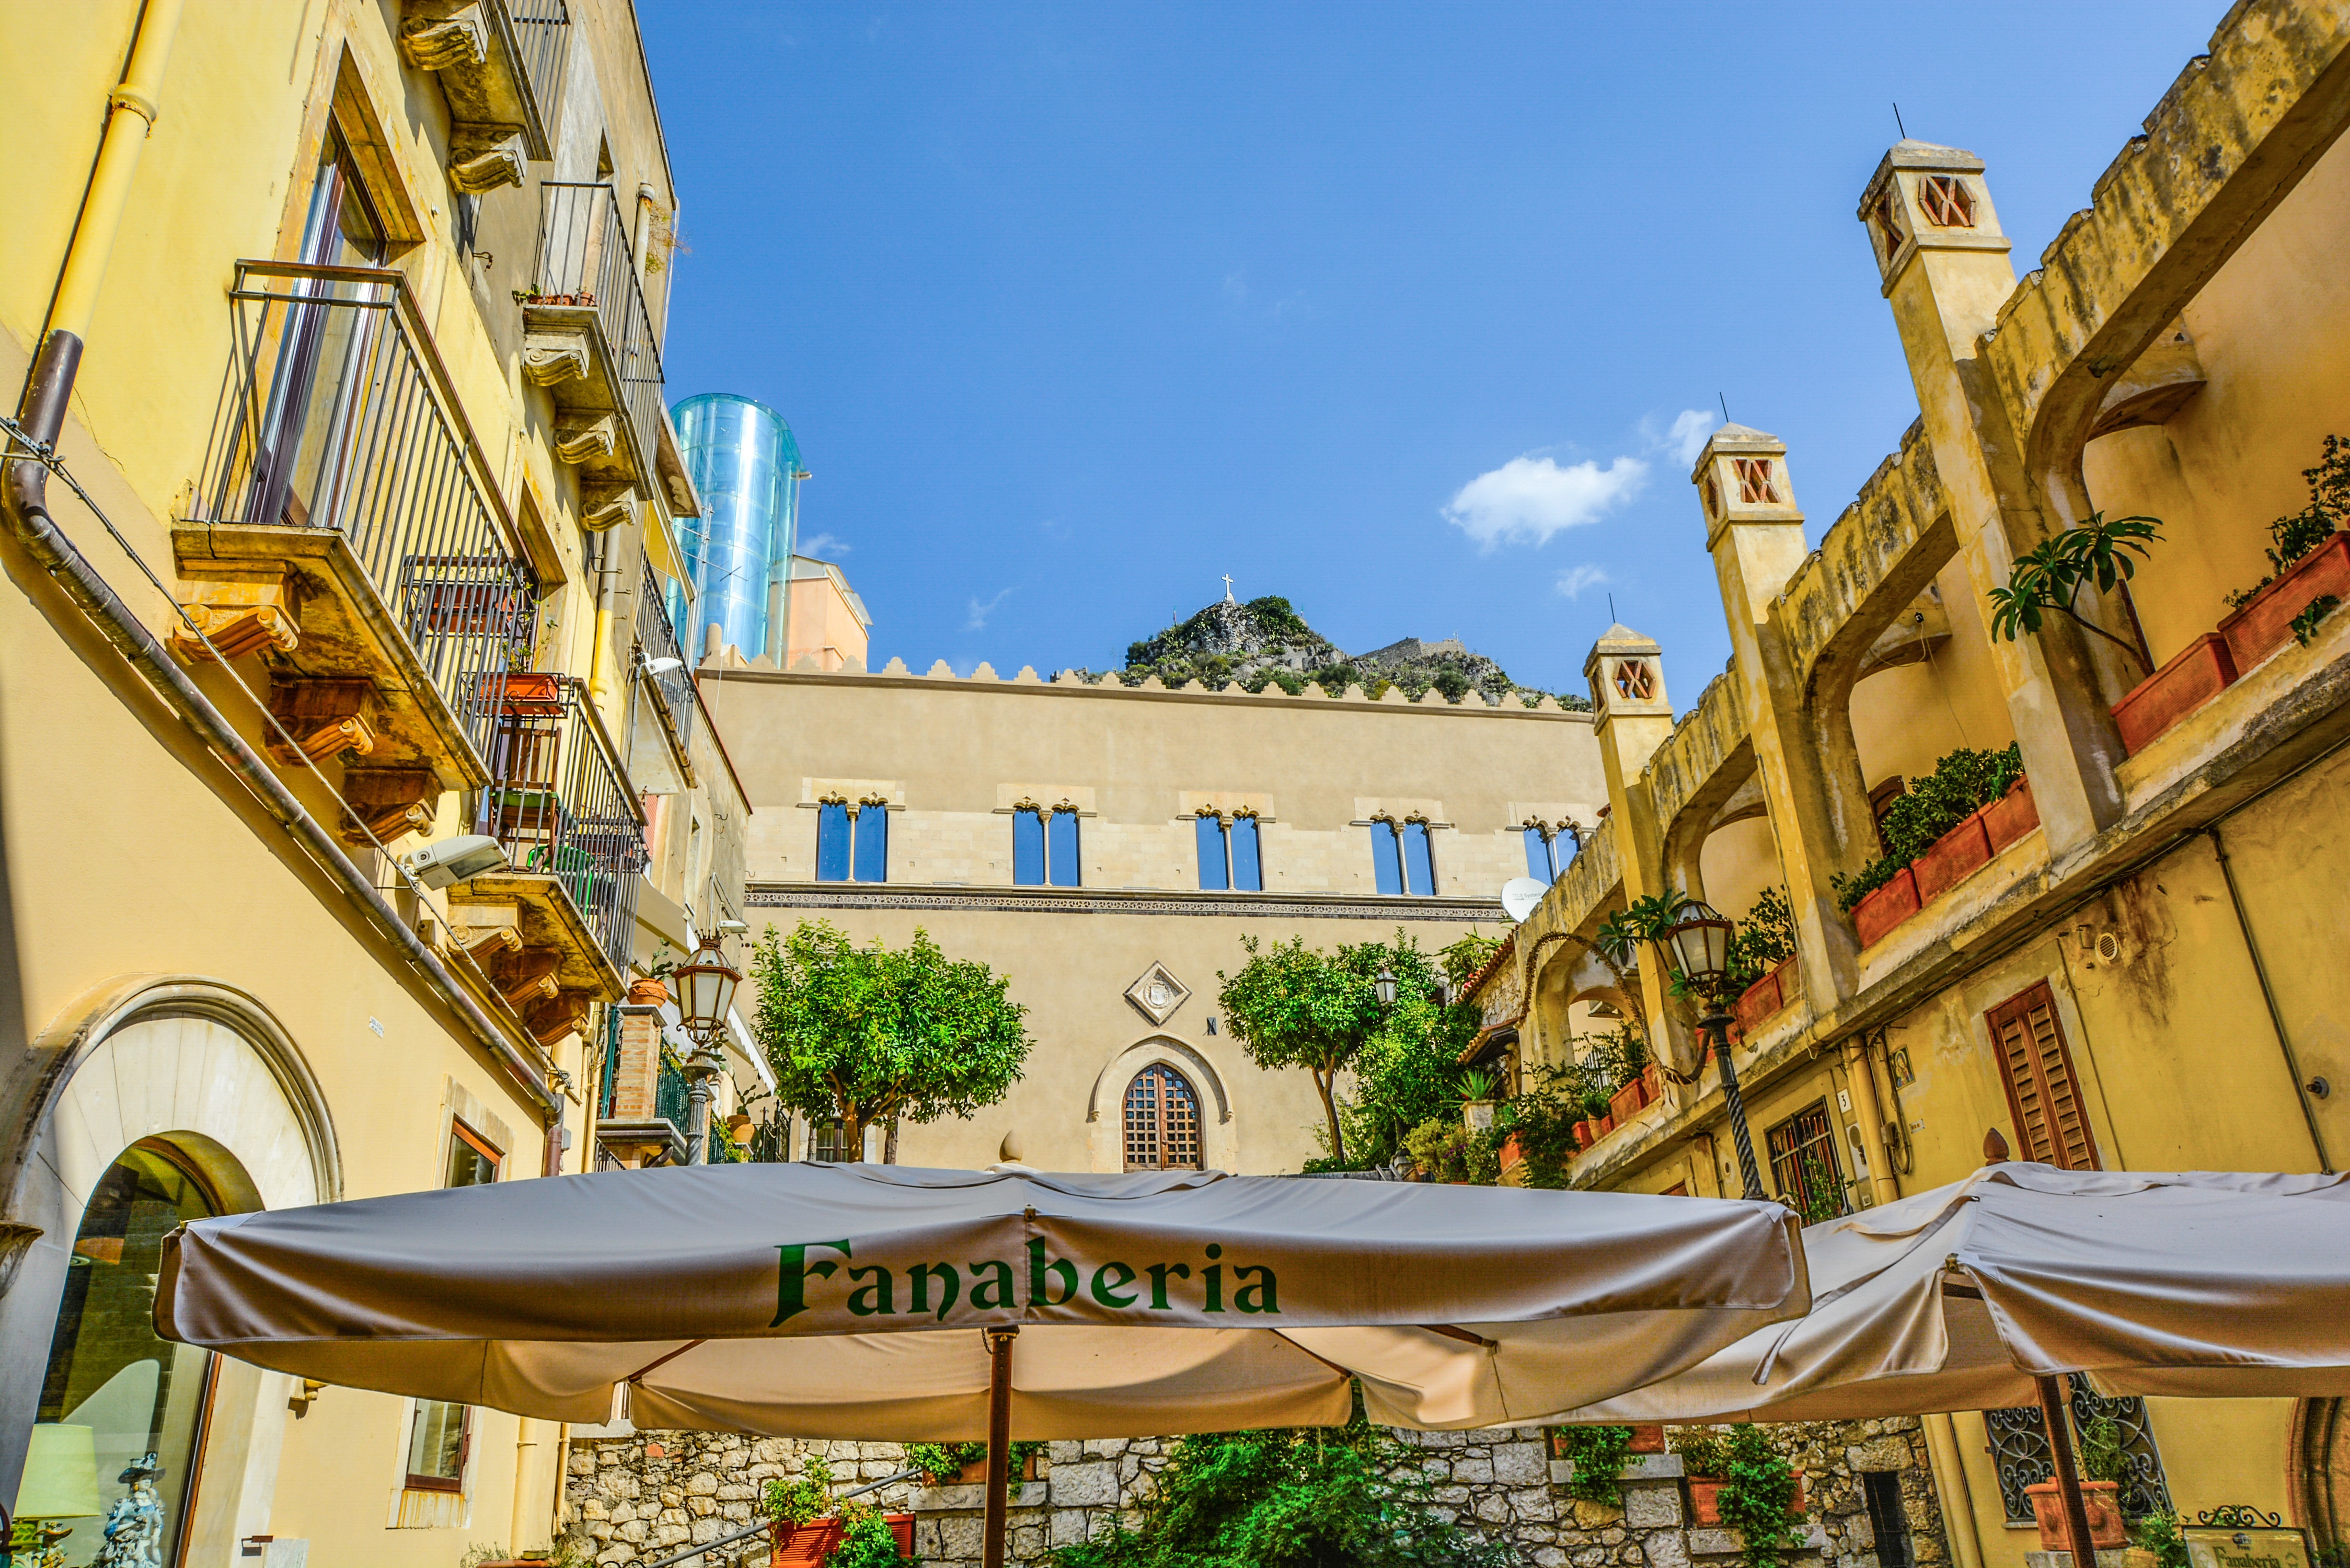
mountain, cafe, sky, town, building, city, recreation, amusement park, umbrella, landmark, italy, facade, cross, tourism, tourist attraction, sicily